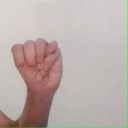
अक्षर: म